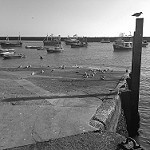
Label: B & W